Bolandoz

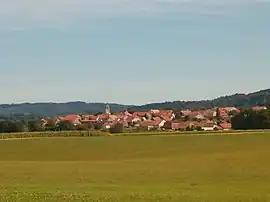
A general view of Bolandoz

Bolandoz is a commune in the Doubs department in the Bourgogne-Franche-Comté region in eastern France.